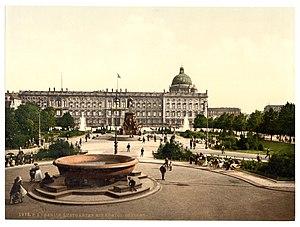
Le château de Berlin est un édifice monumental de Berlin, résidence principale des Hohenzollern jusqu'à la chute de l'Empire allemand à la fin de la Première Guerre mondiale. Bombardé en 1945, il est rasé en 1950 par le gouvernement communiste de la RDA. Sa reconstruction à l'identique a commencé en 2013 et doit s'achever au printemps 2020.